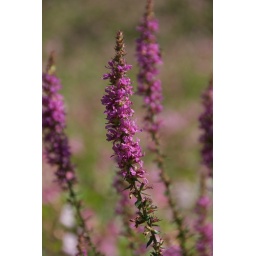
Pink flowers in the field